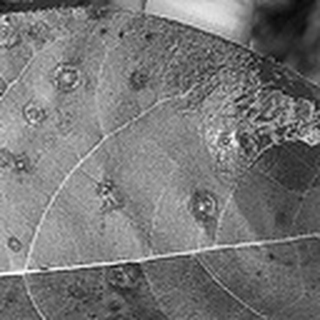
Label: cotton_target_spot